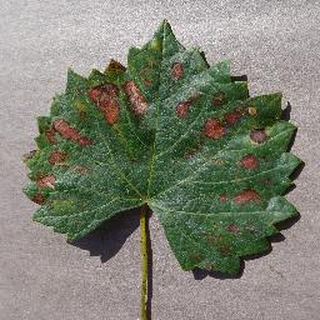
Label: grape_esca_black_measles